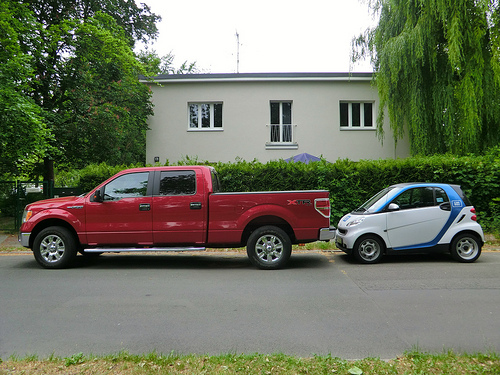
Adjective: bigger
Antonym: smaller